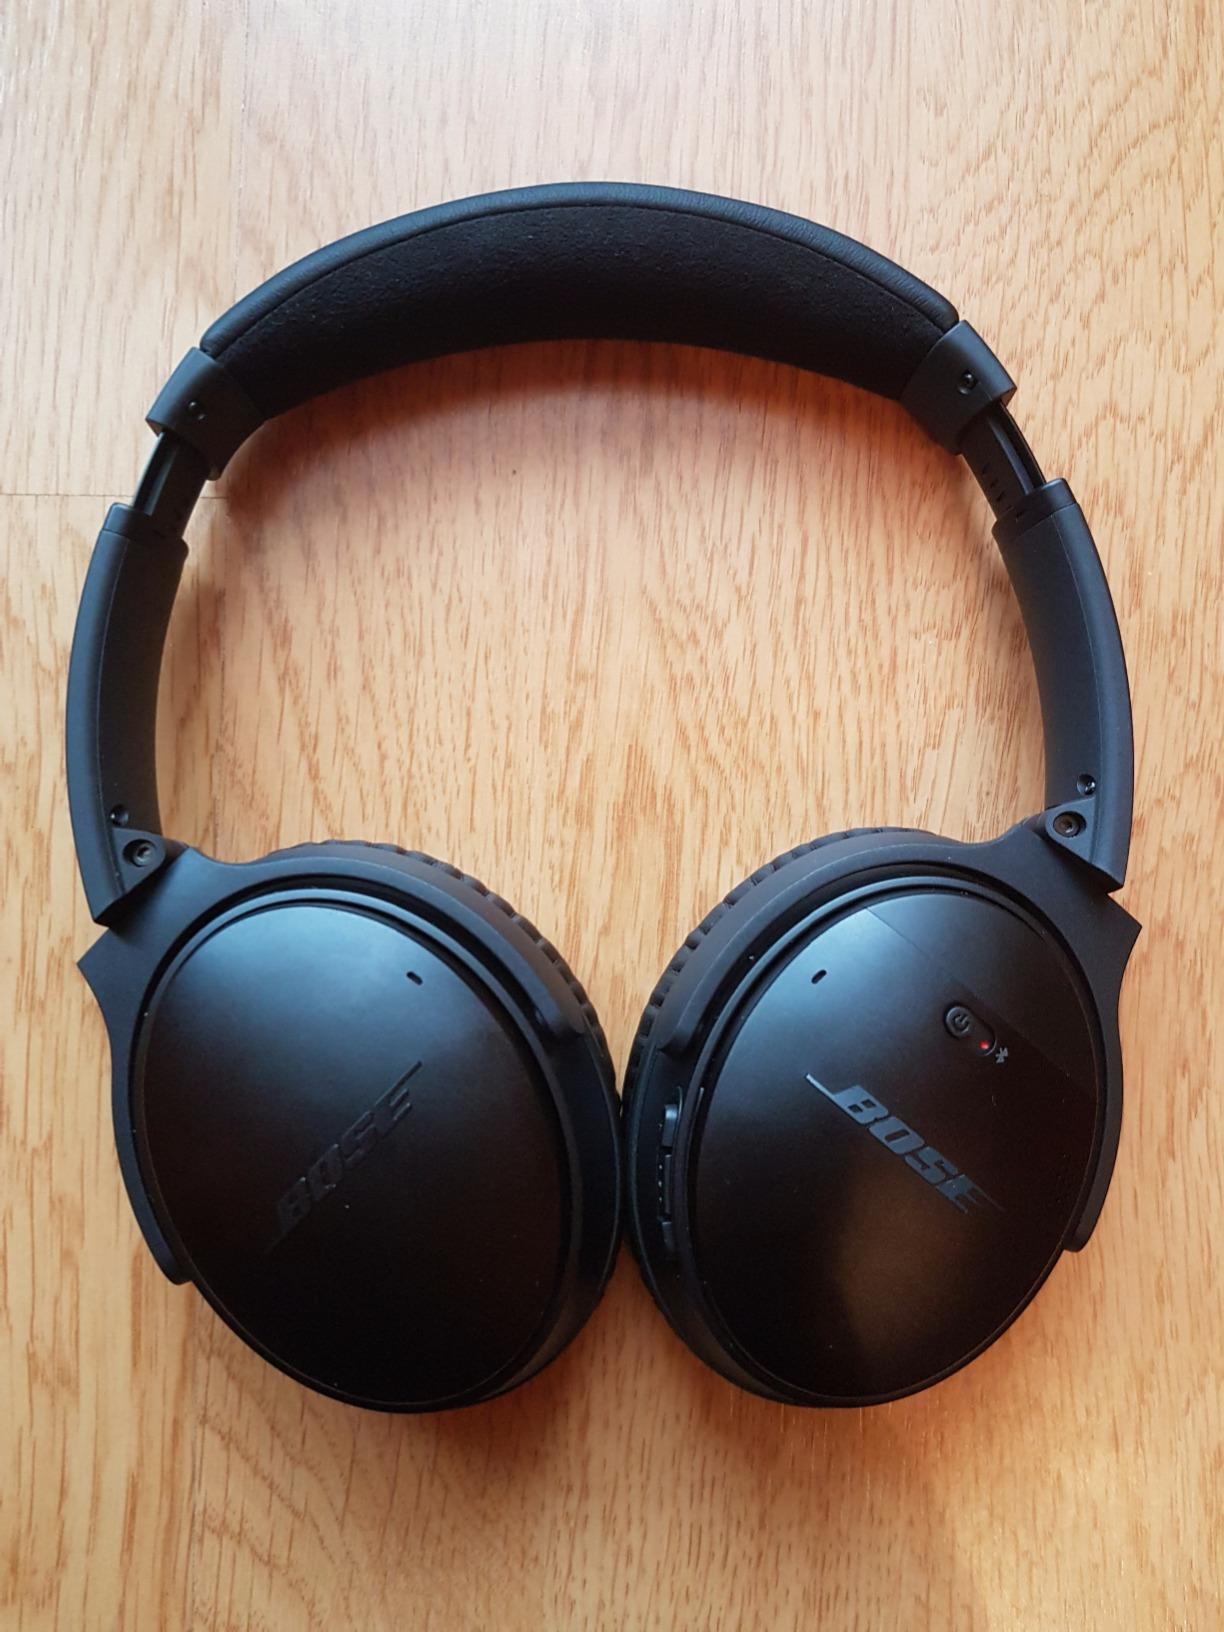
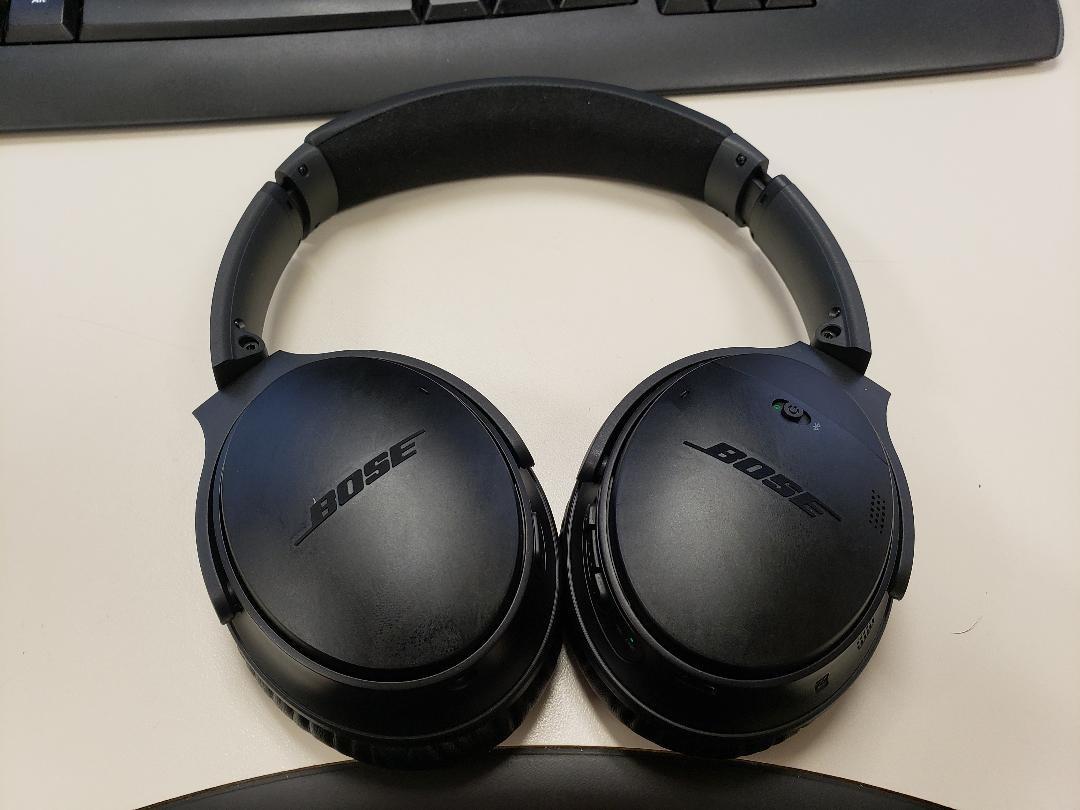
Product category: headphones
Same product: yes